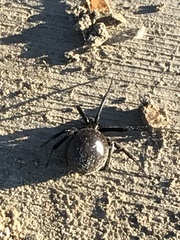
Species: Lactrodectus_hesperus